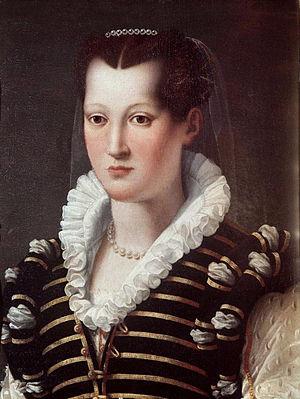
Louis Camille Bainville, né le 24 décembre 1832 à Joinville-le-Pont et mort le 3 novembre 1909 à Fontenay-sous-Bois, est un écrivain et orientaliste français.